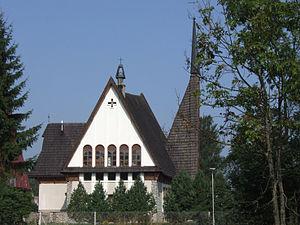
Podczerwone est une localité polonaise de la gmina de Czarny Dunajec, située dans le powiat de Nowy Targ en voïvodie de Petite-Pologne.